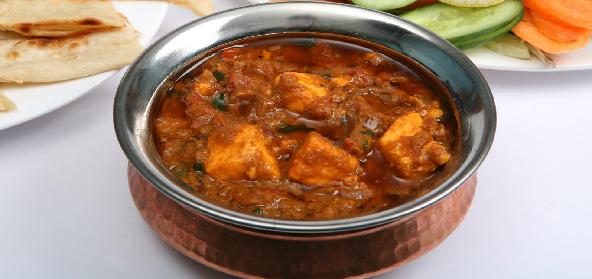
Dish: kadai_paneer